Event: Nepal Earthquake
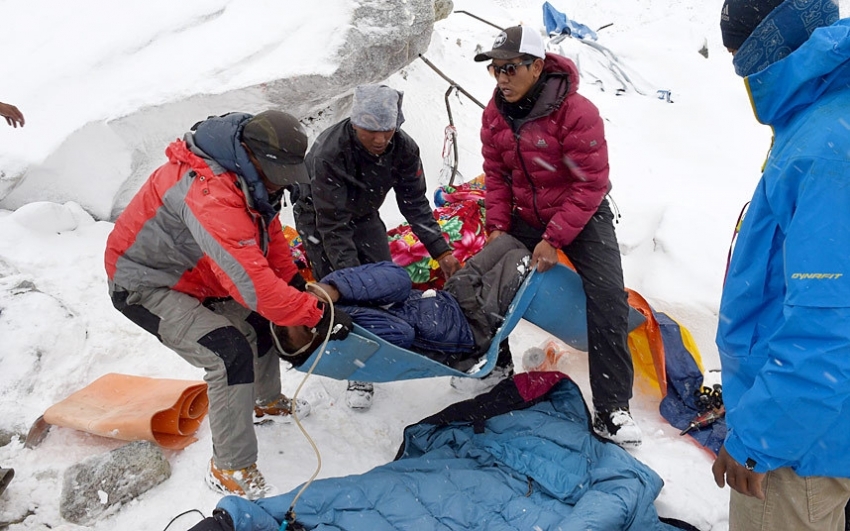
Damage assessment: damage